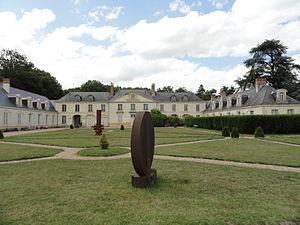
chateau des ormes
Cet article recense une partie des monuments historiques de la Vienne, en France.
Le château des Ormes se situe sur la RN 10 entre Tours et Poitiers, sur la commune des Ormes, au bord de la Vienne. Il a été construit par les frères Pussort, oncles de Jean-Baptiste Colbert, à partir de 1642. Il fut acquis en 1729 par le comte Marc-Pierre Voyer d'Argenson, ministre de la guerre de Louis XV, ami de Diderot et d'Alembert qui lui dédièrent l'Encyclopédie. Il abrita des hôtes célèbres dont Voltaire.